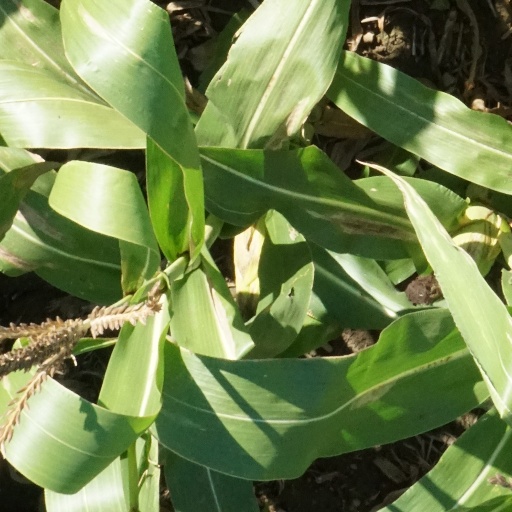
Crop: maize; corn